Jonathan Kozol

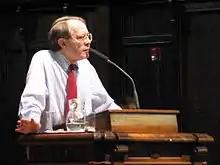
Kozol at Pomona College, 2003

"Death at an Early Age", his first non-fiction book, is a description of his first year as a teacher in the Boston Public Schools. It was published in 1967 and won the National Book Award in Science, Philosophy and Religion. It has sold more than two million copies in the United States and Europe.